Avensac

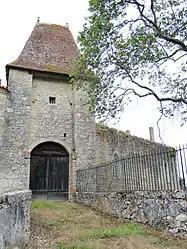
The castle in Avensac

Avensac is a commune in the Gers department in southwestern France.